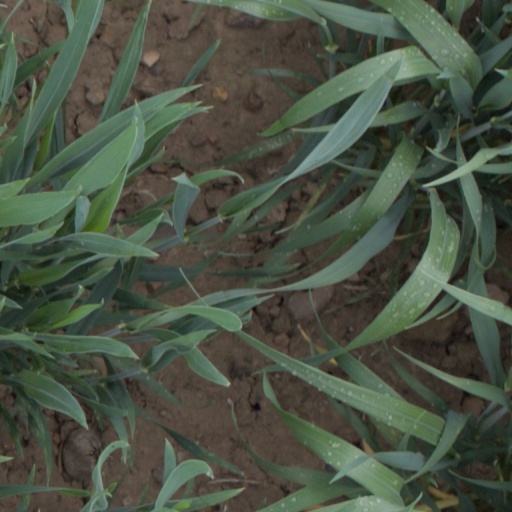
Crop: wheat